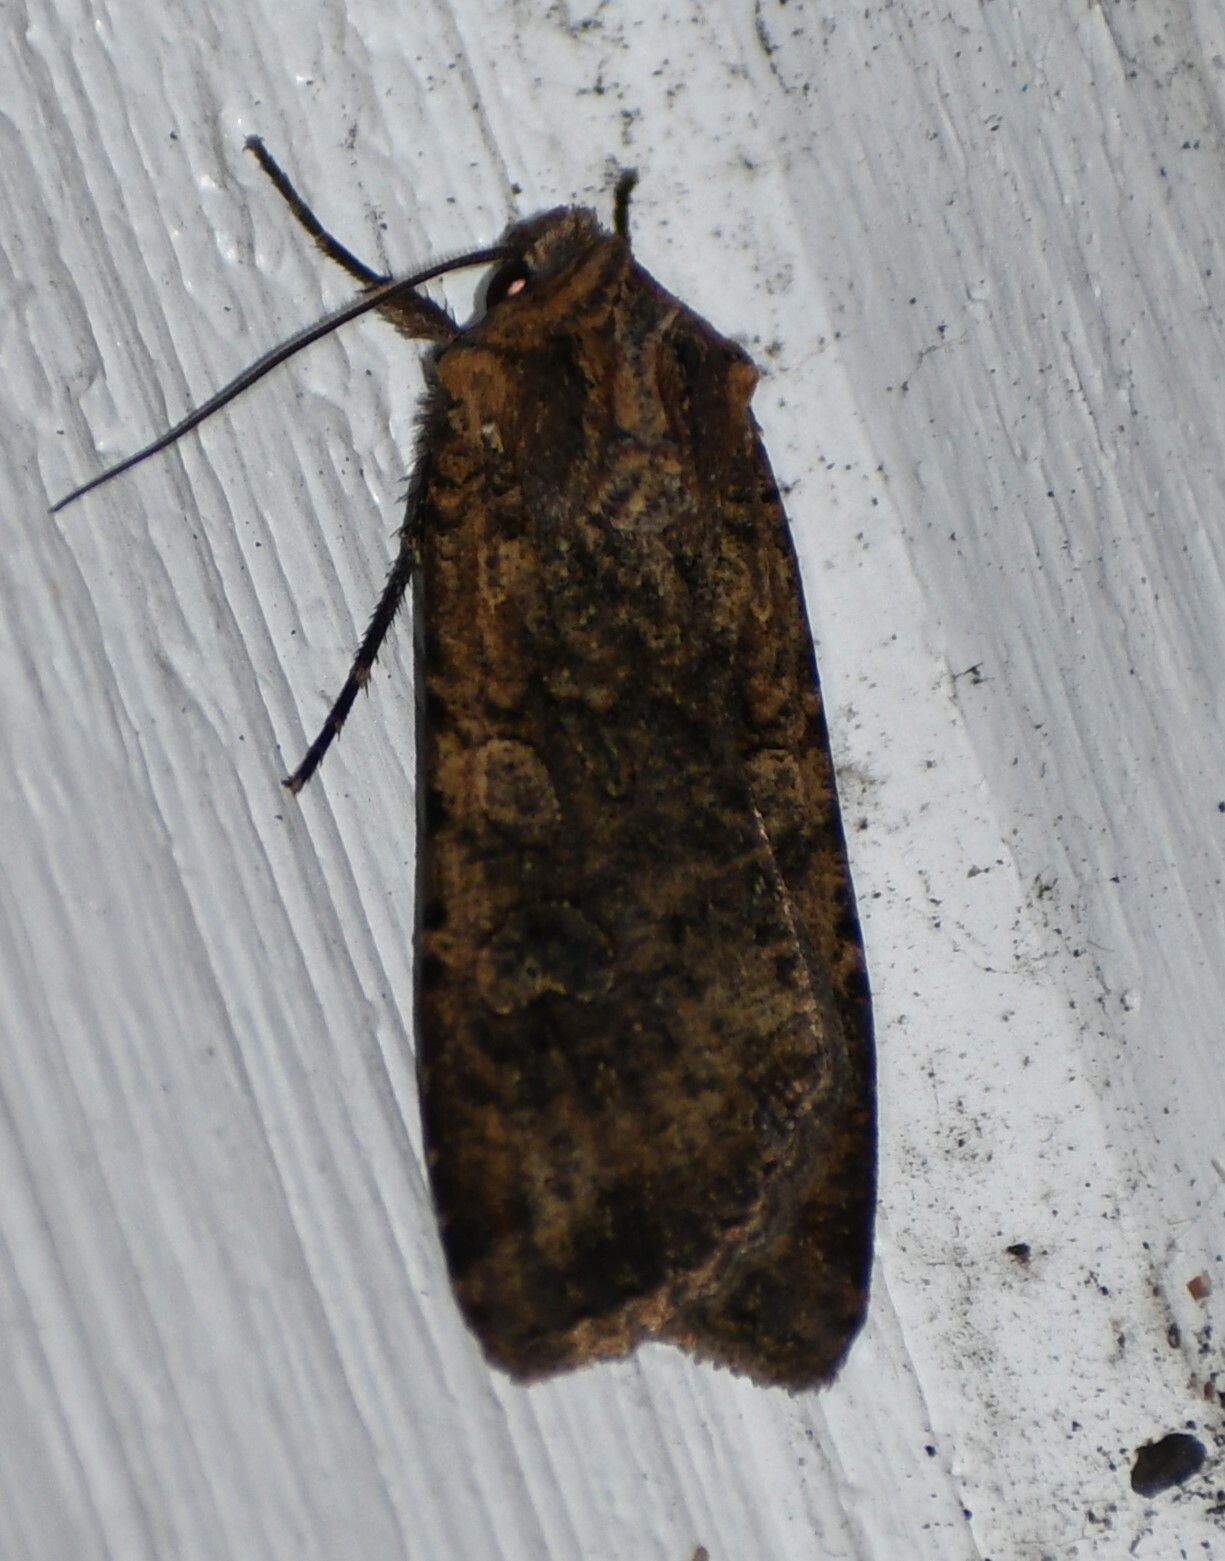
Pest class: cutworms